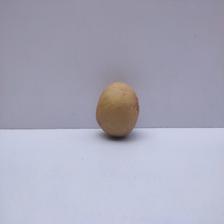
Size: Medium